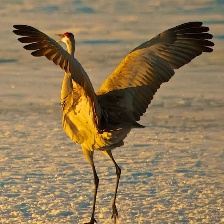
Species: SANDHILL CRANE
Scientific name: GRUS CANADENSIS
ImageNet parent category: crane